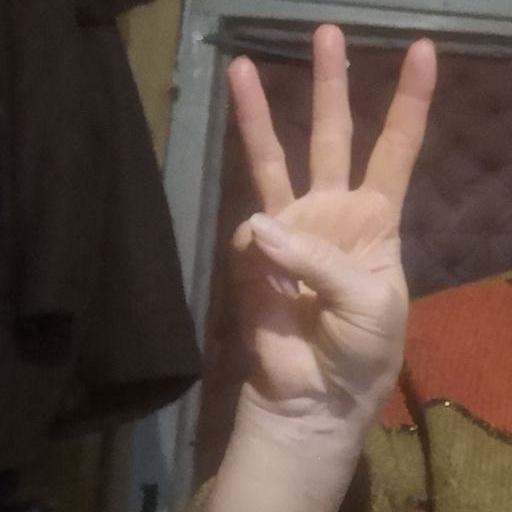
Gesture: three